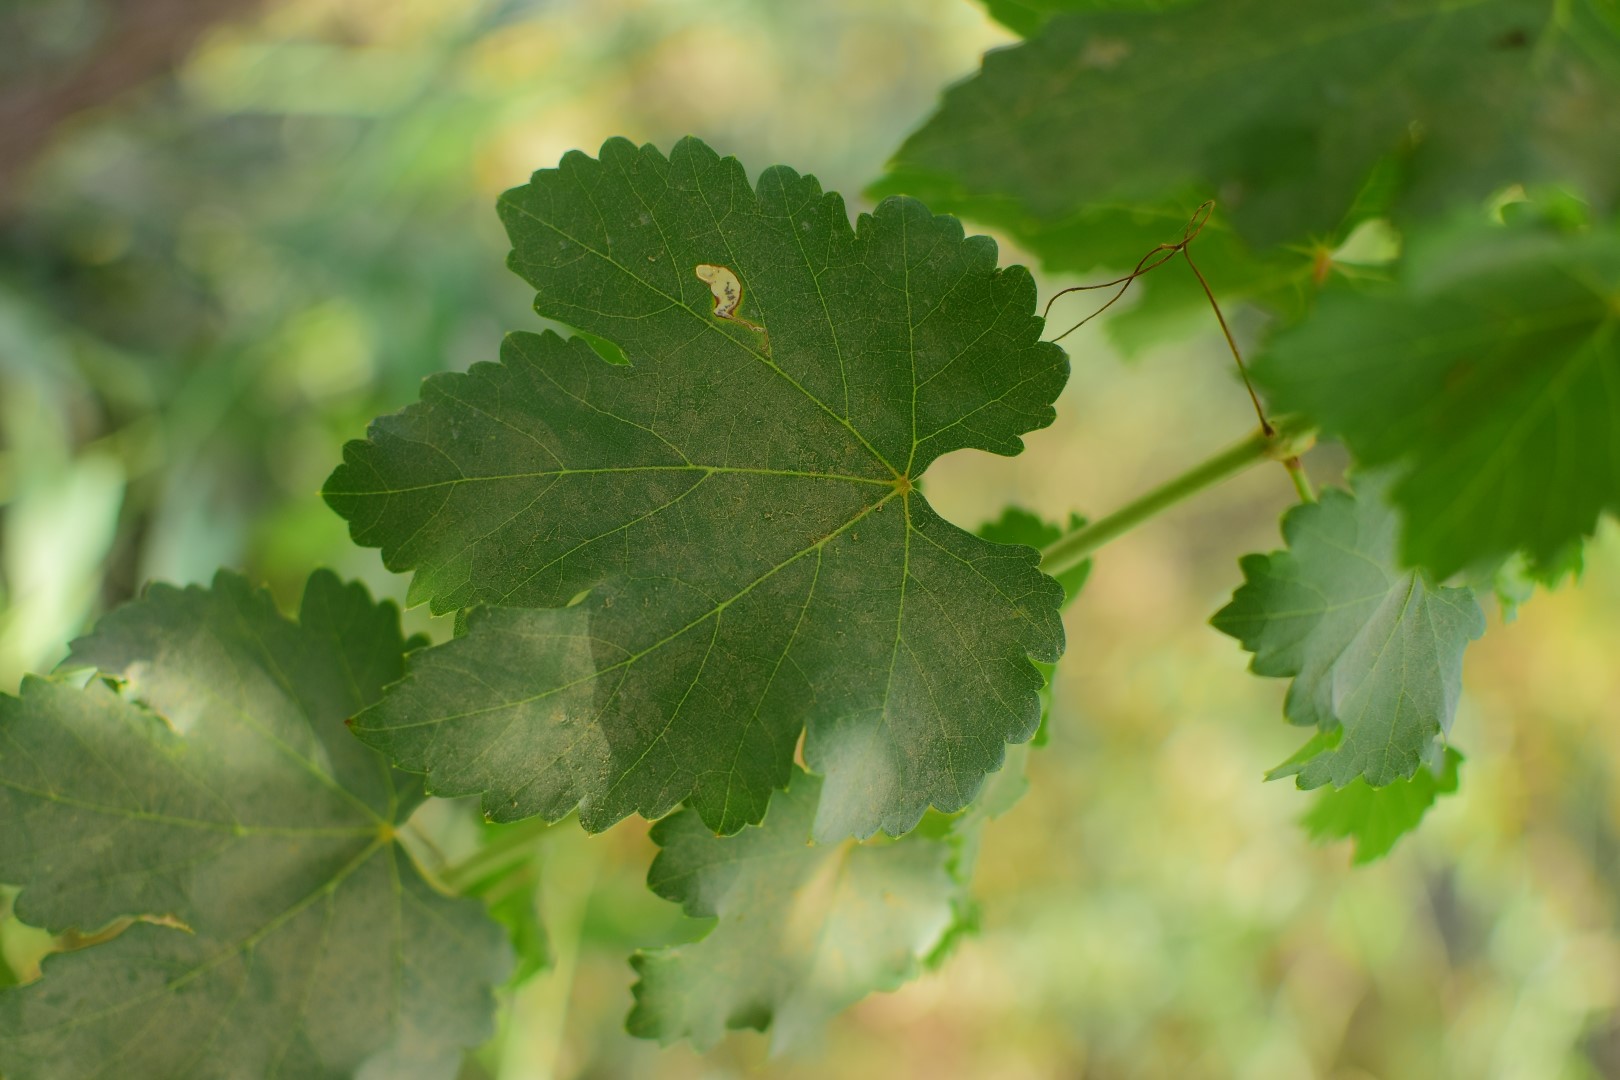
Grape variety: Deas Al-Annz